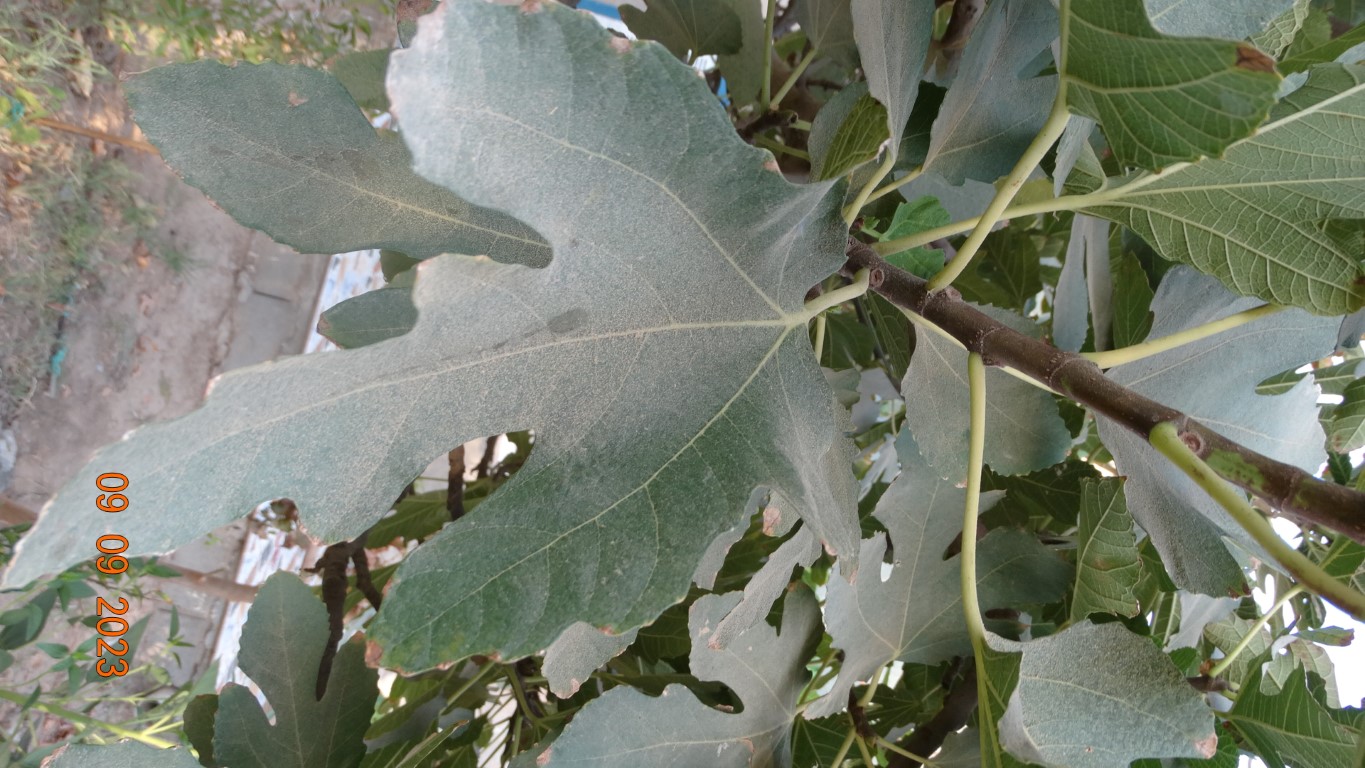
Label: healthy